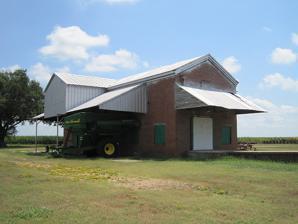
Building: Judd Hill Cotton Gin
Country: United States of America
Year built: 1930
United States historic place Judd Hill Cotton Gin U.S. National Register of Historic Places Show map of Arkansas Show map of the United States Location AR 214 E of Bridgewood Rd., Judd Hill, Arkansas Coordinates 35°36′12″N 90°31′6″W / 35.60333°N 90.51833°W / 35.60333; -90.51833 Area less than one acre Built 1930 Architectural style Plain Traditional MPS Cotton and Rice Farm History and Architecture in the Arkansas Delta MPS NRHP reference No. 05001080 Added to NRHP September 28, 2005 The Judd Hill Cotton Gin is a historic cotton gin in Judd Hill, Arkansas . The gin was part of the Judd Hill Plantation, which was established by businessman Orange Judd Hill in the 1920s and sold to Hill's daughter and her husband, Esther and Samuel Chapin, in 1933. The cotton gin was built on the plantation circa 1930; its brick construction, designed to prevent fires, makes it a rarity among extant cotton gins. The plantation was successful throughout the 1940s and became one of the largest farms in Poinsett County . The cotton gin ceased operations in the 1970s or 1980s, but the plantation is still operated by the Judd Hill Foundation established by Esther Chapin. On September 28, 2005, the cotton gin was added to the National Register of Historic Places . References